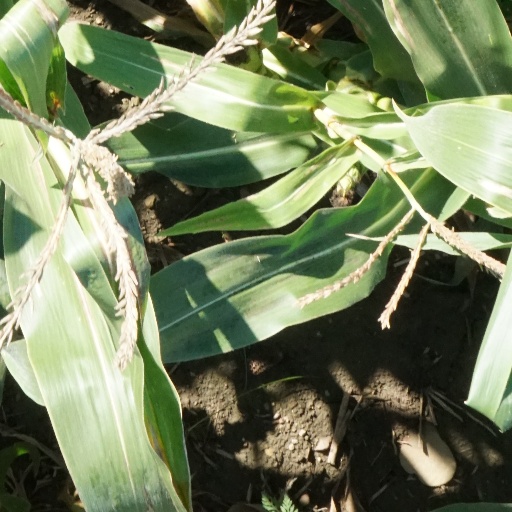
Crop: maize; corn